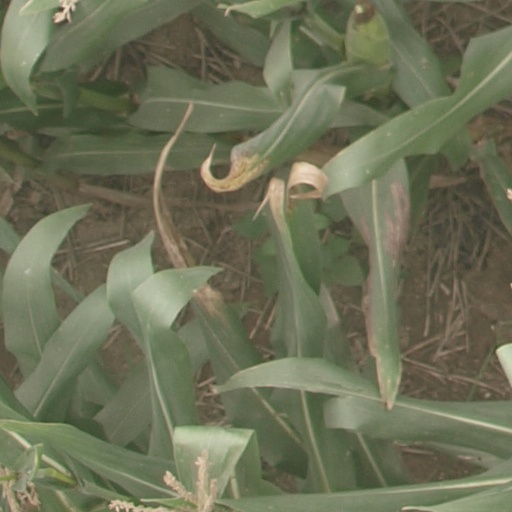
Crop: maize; corn